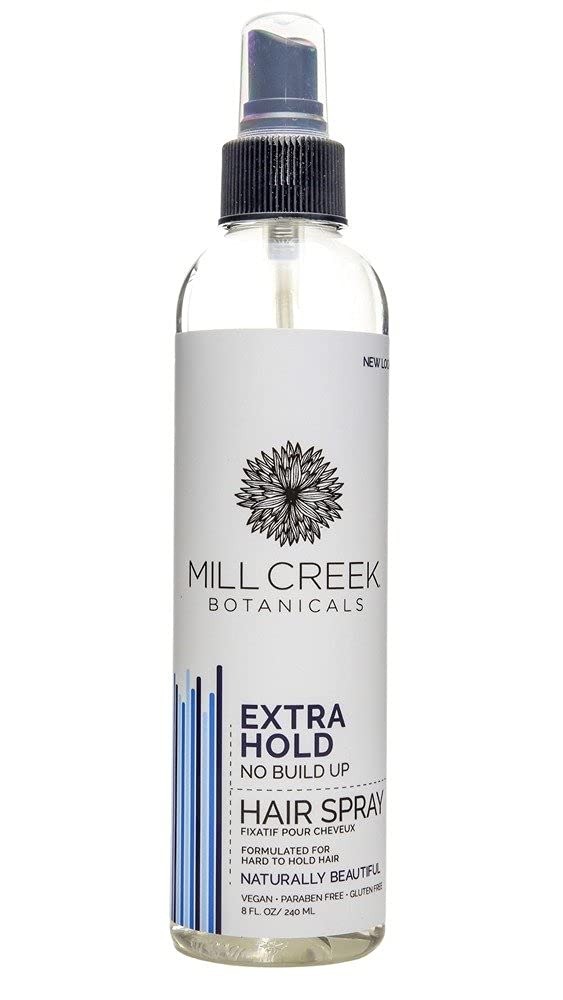
Item Name: HAIR SPRAY XTRA HLD
Bullet Point: Made of good quality ingredient
Value: 8.0
Unit: Ounce

Price: 9.29